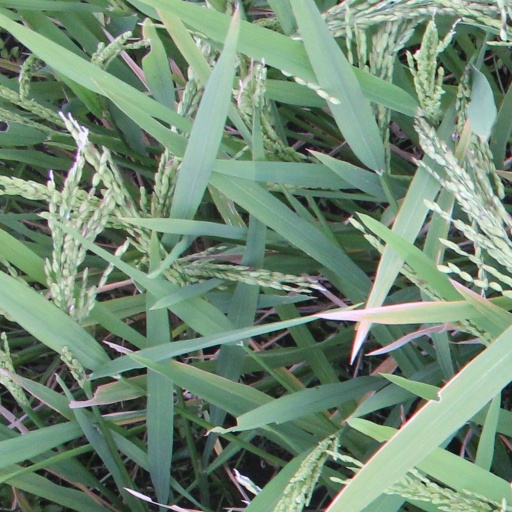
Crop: rice